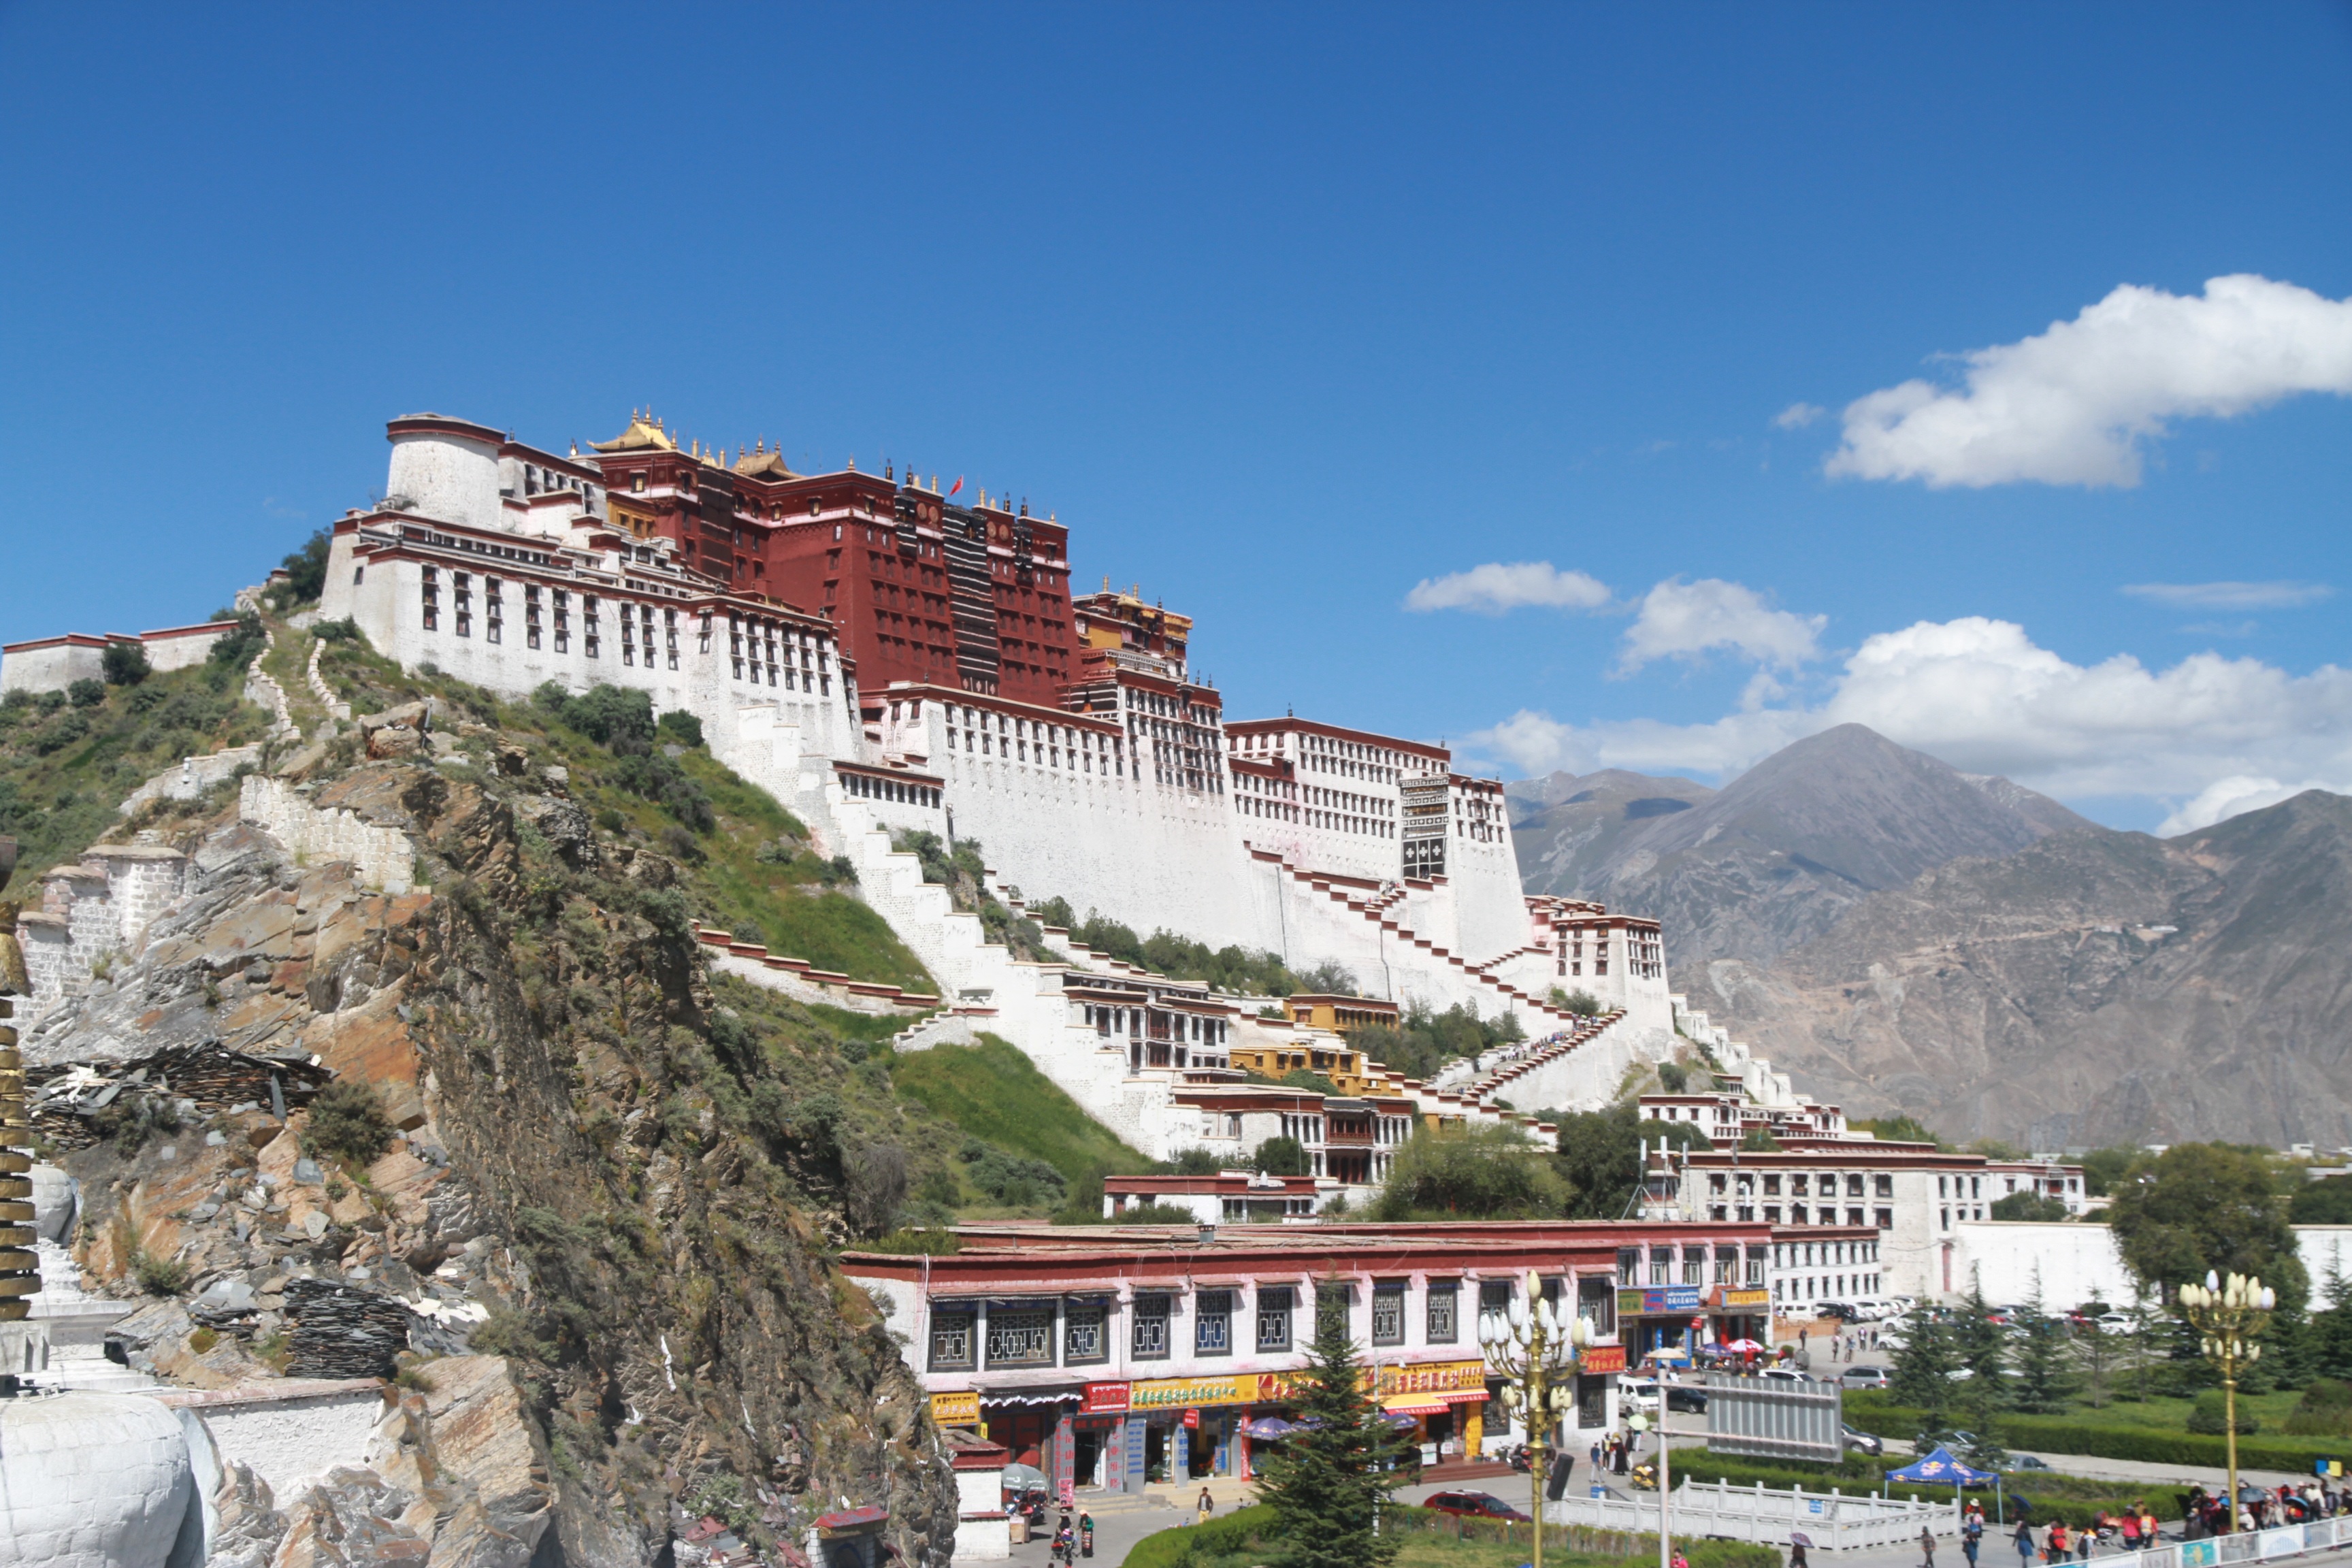
mountain, town, mountain range, vacation, village, tourism, resort, alps, monastery, lhasa, sunny days, the potala palace